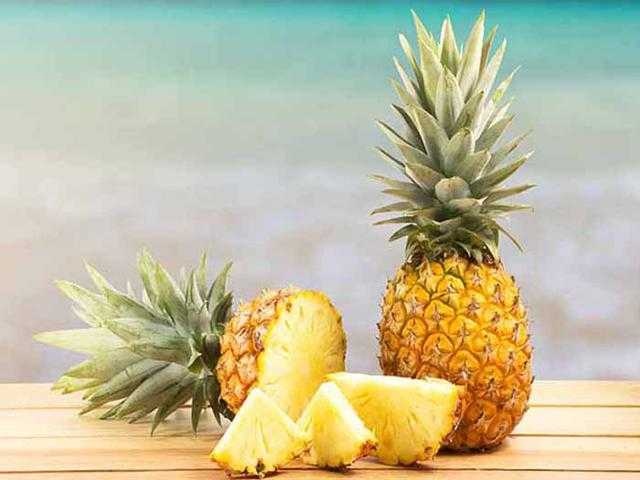
Label: Pineapple